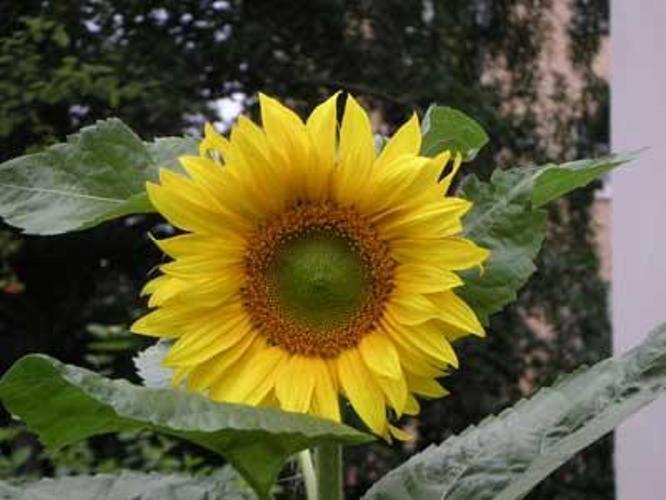
Flower: Sunflower